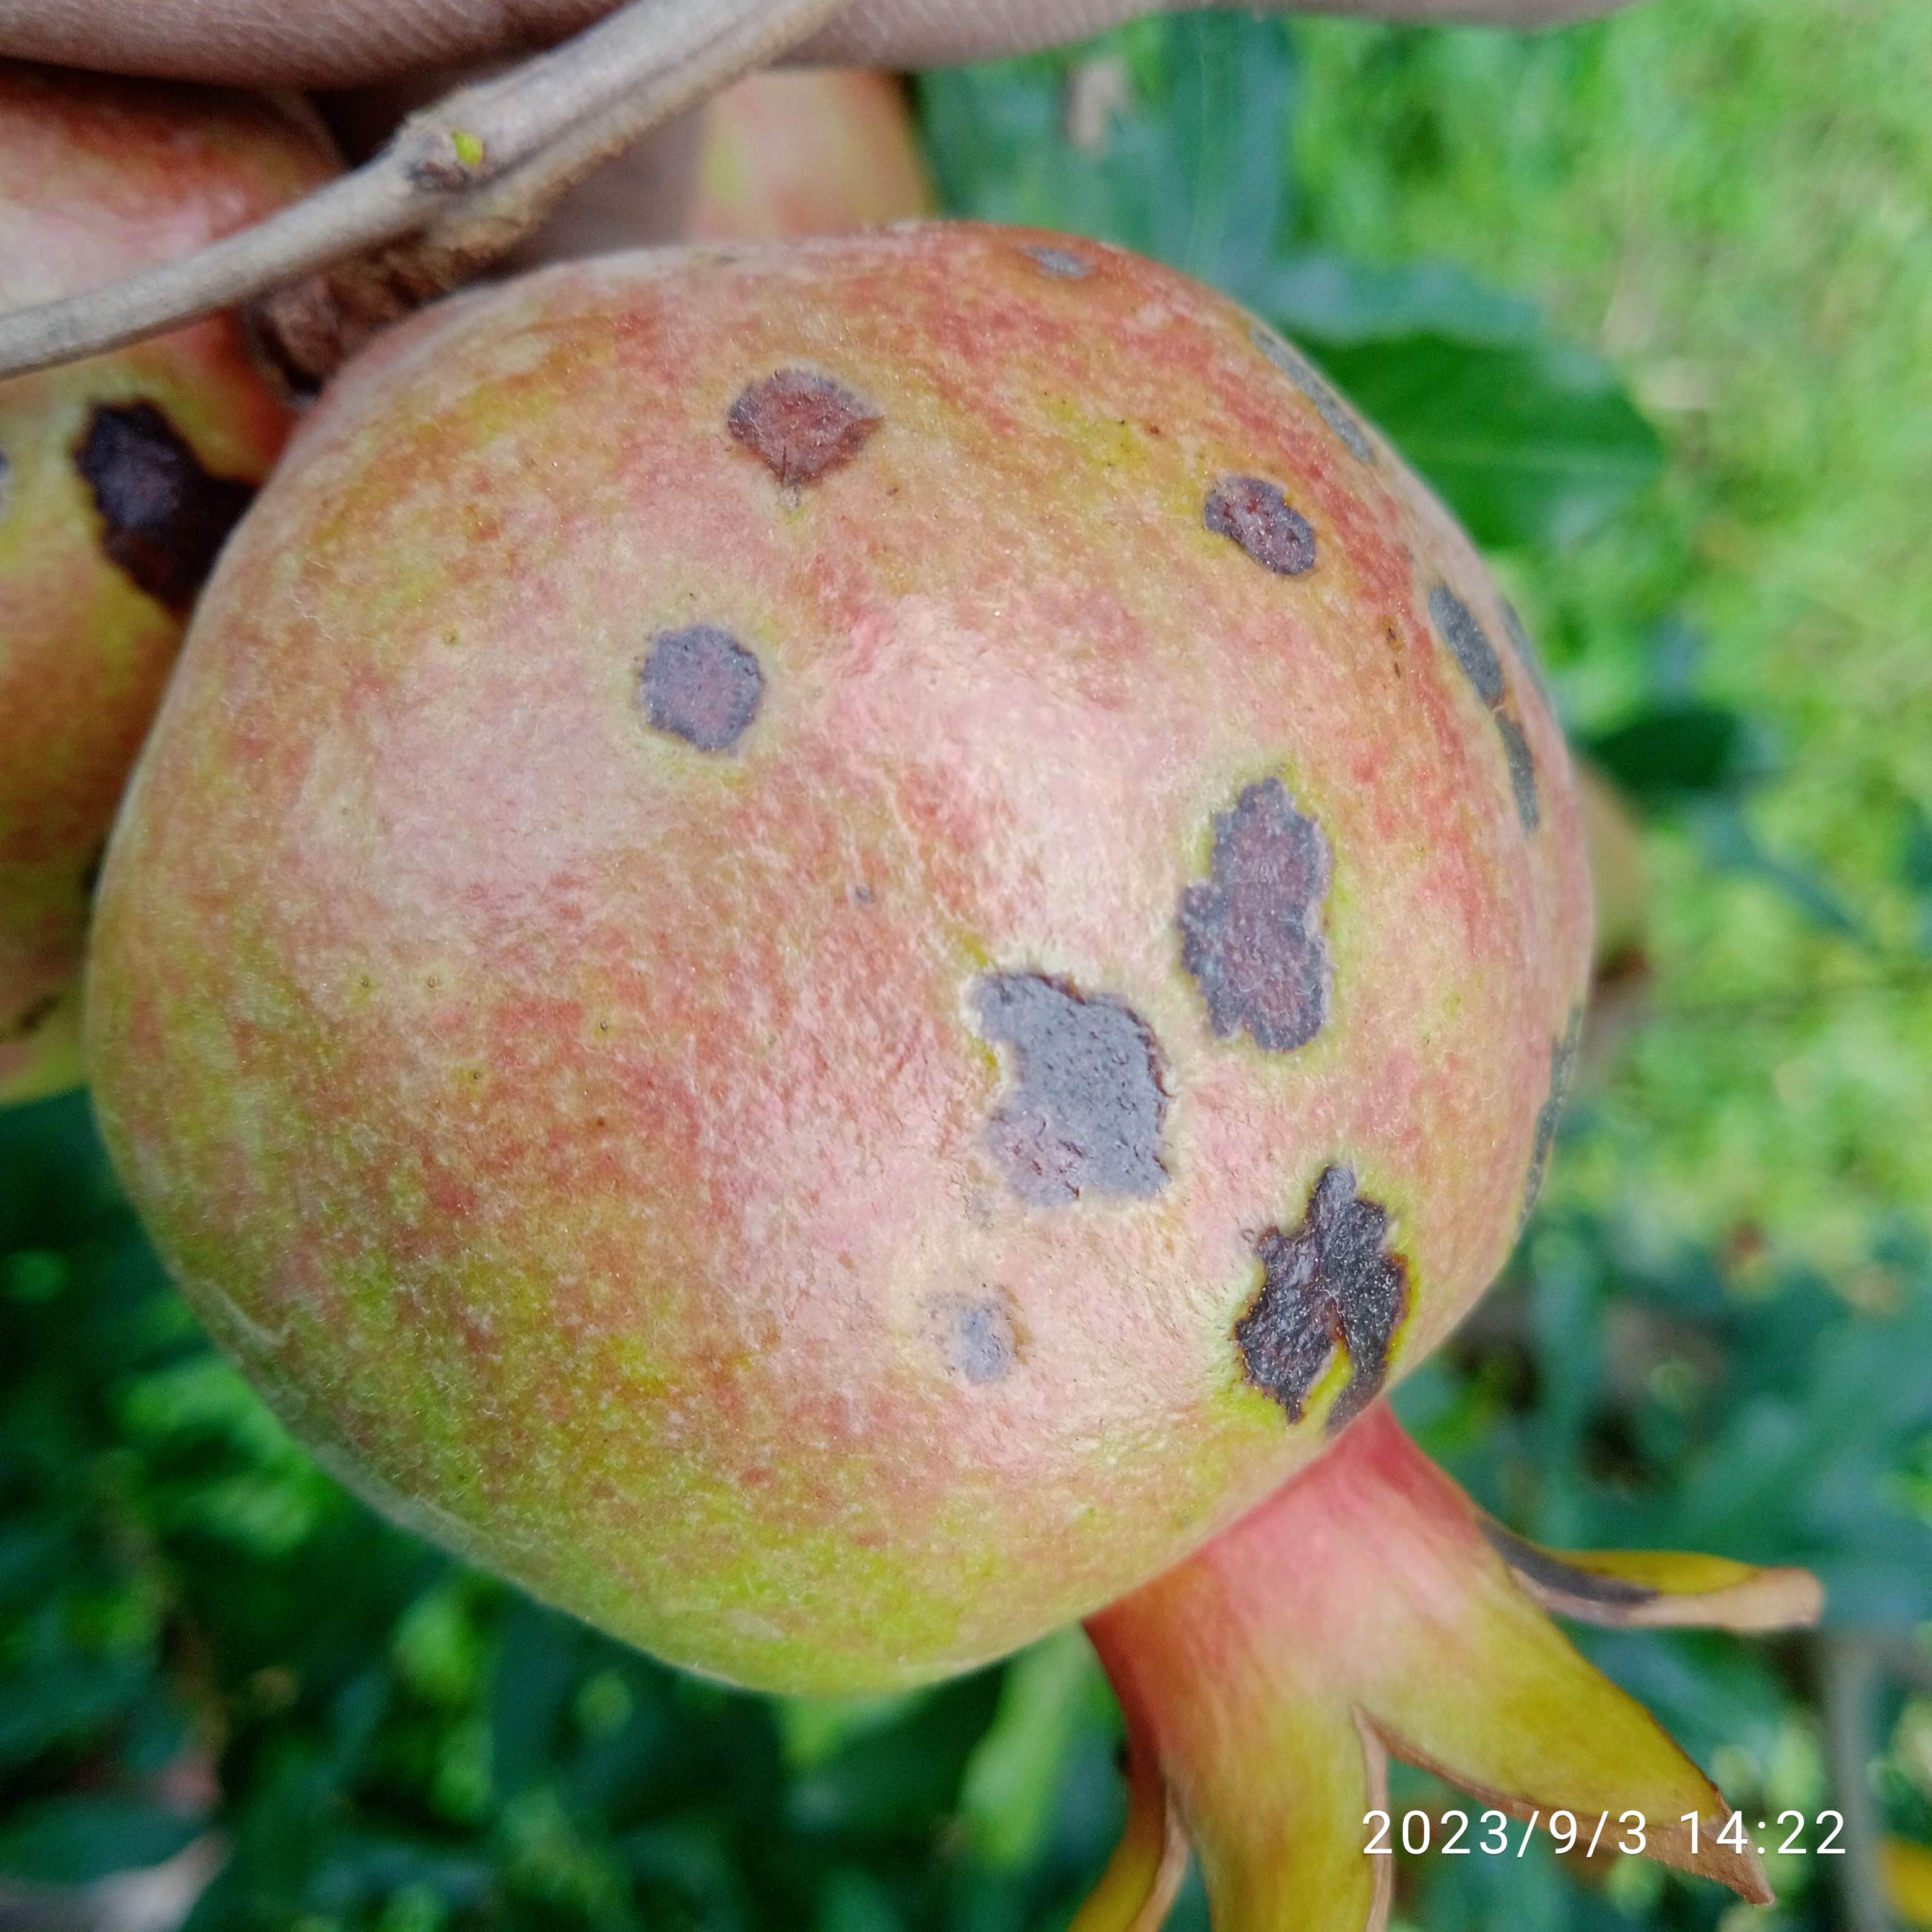
Label: Anthracnose